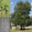
Label: oak_tree